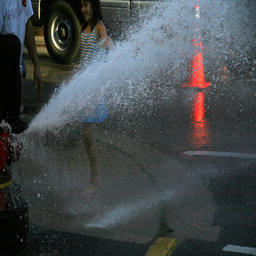
A young girl who is standing by an open fire hydrant.
a bunch of water is spraying out of a hydrant
Girl standing on sidewalk being sprayed with water.
A fire hydrant spewing out water towards an orange traffic cone.
Fire hydrant spraying water all over a street.